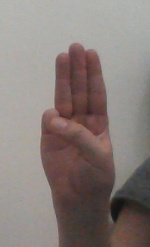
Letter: thaa